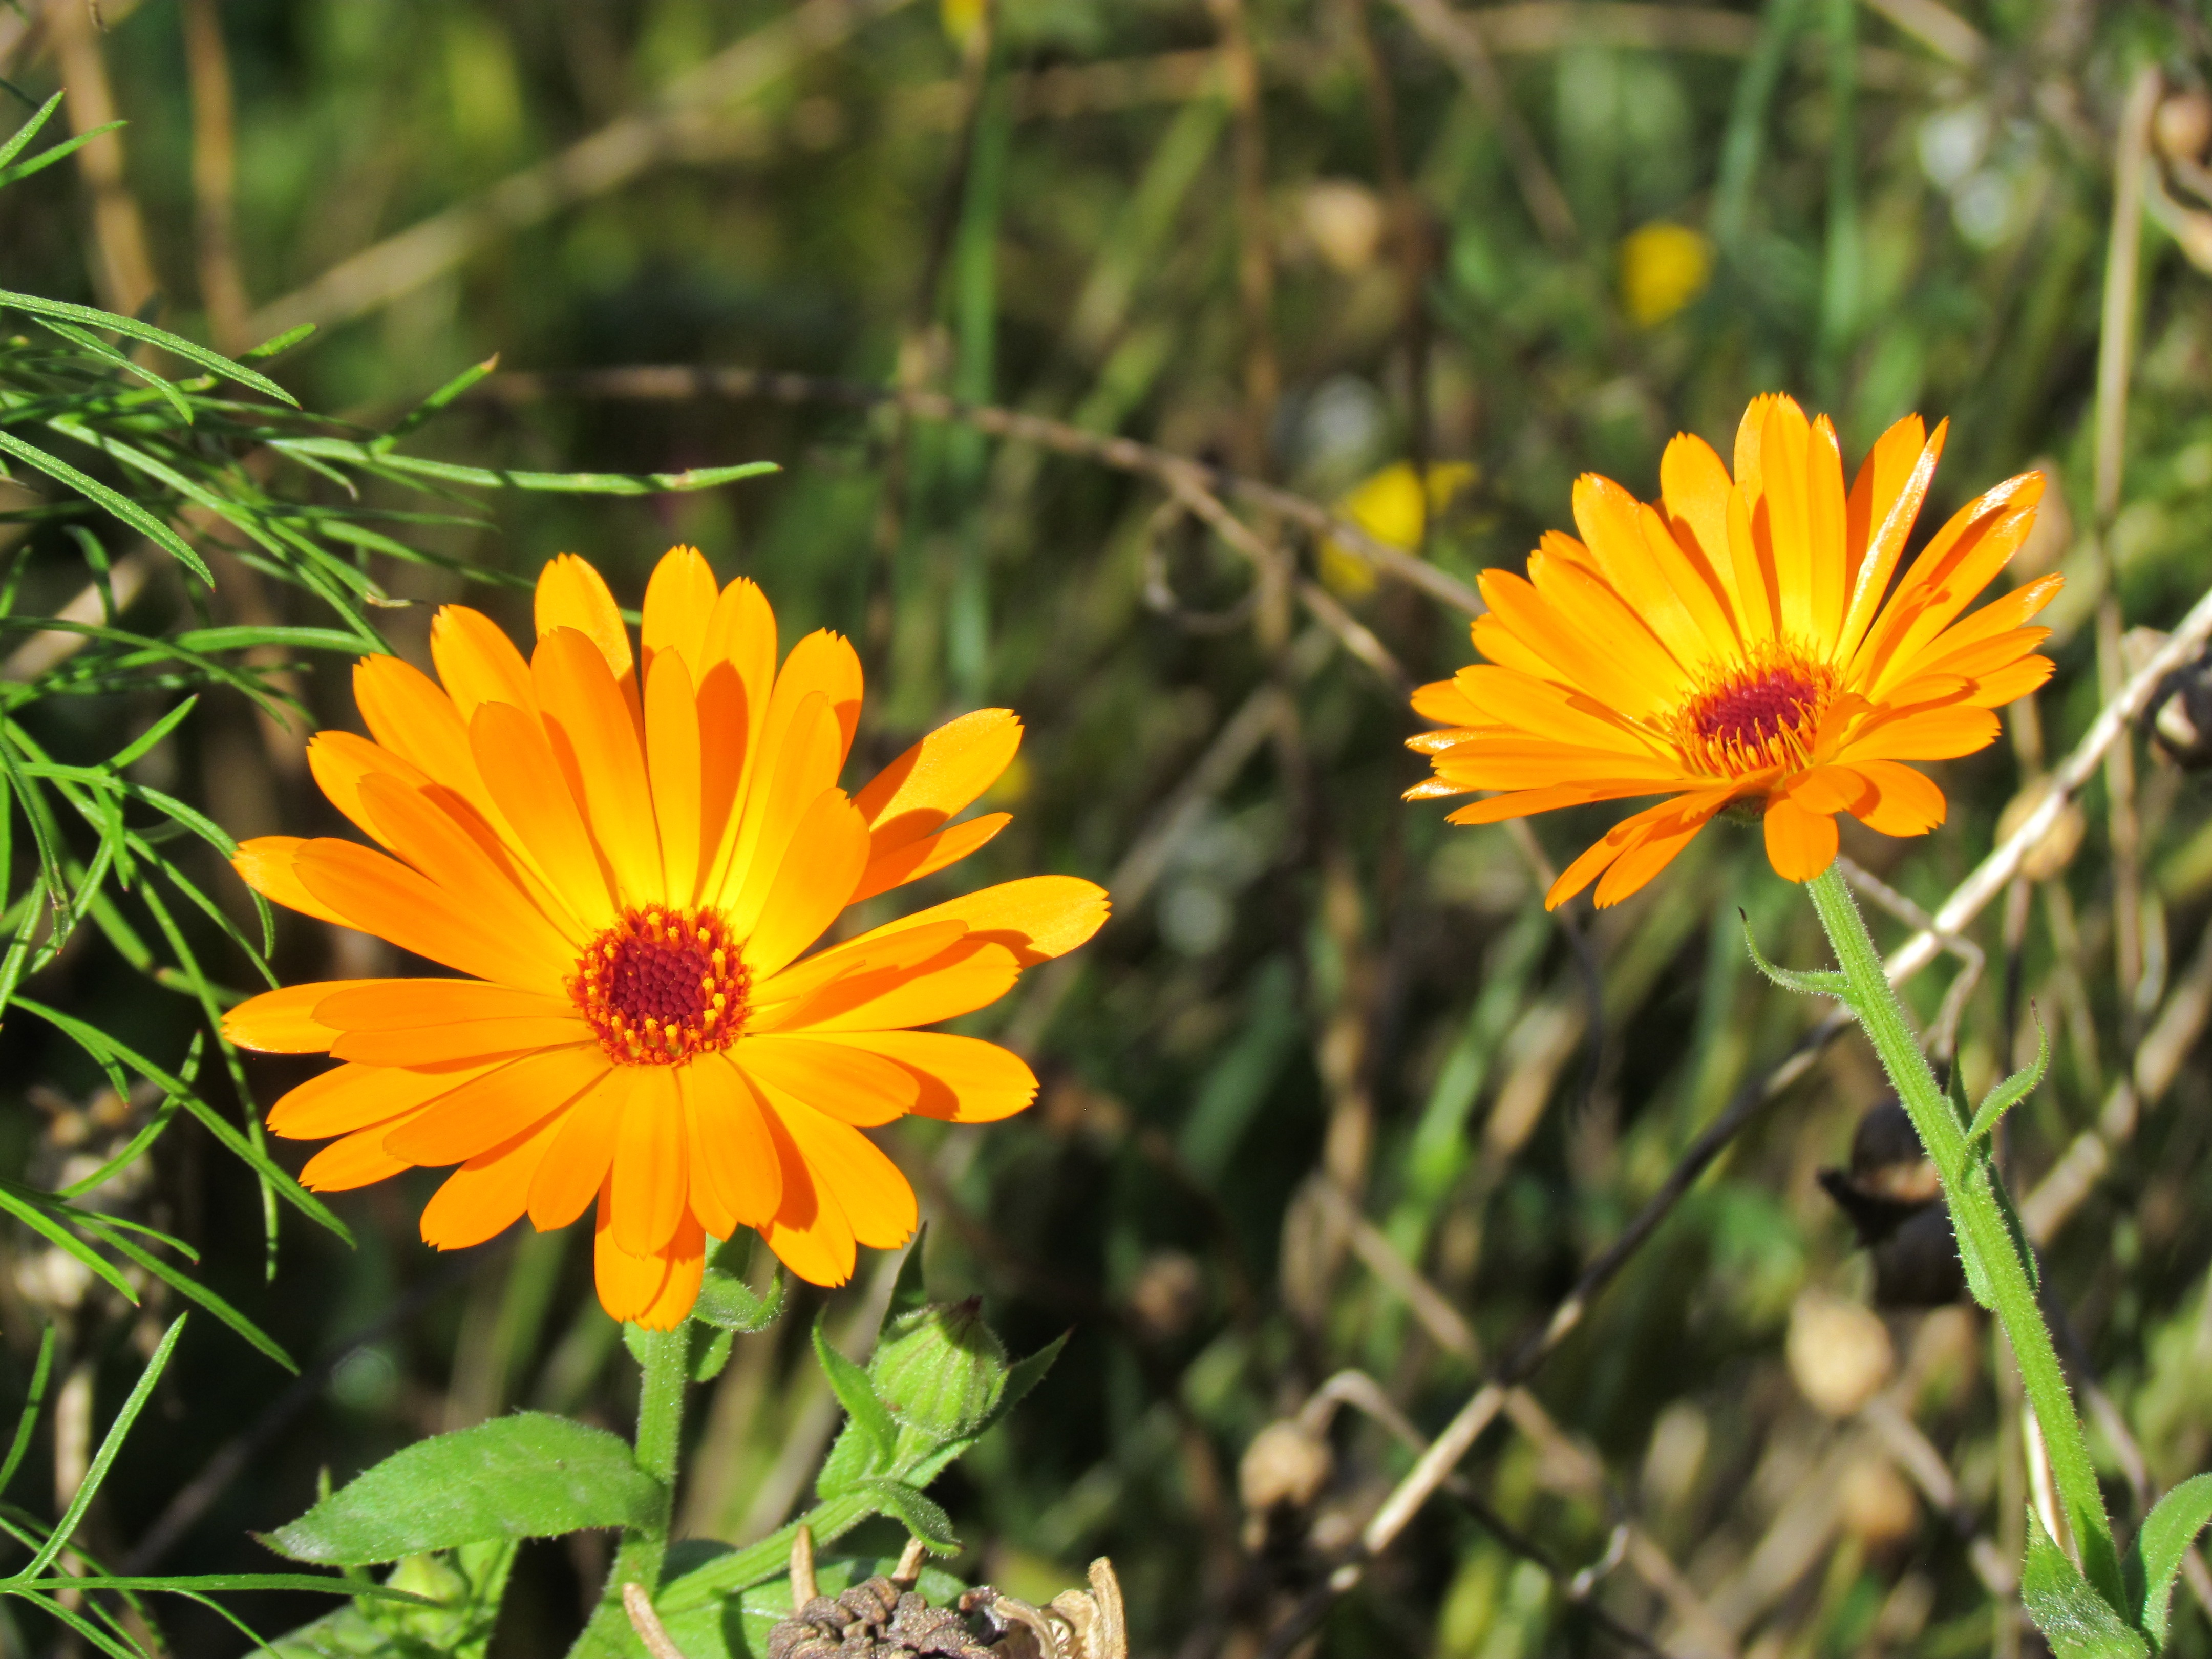
nature, blossom, plant, field, meadow, prairie, flower, petal, bloom, summer, daisy, herb, macro, botany, yellow, garden, close, flora, wildflower, nectar, macro photography, flowering plant, daisy family, calendula, sulfur cosmos, annual plant, land plant